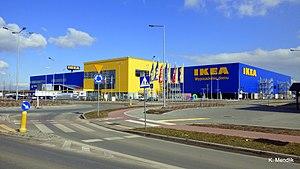
Ikea, acronyme de Ingvar Kamprad Elmtaryd Agunnaryd, est une entreprise d'origine suédoise dont le siège social se trouve à Delft aux Pays-Bas, spécialisée dans la conception et la vente de détail de mobilier et objets de décoration prêts à poser ou à monter en kit.